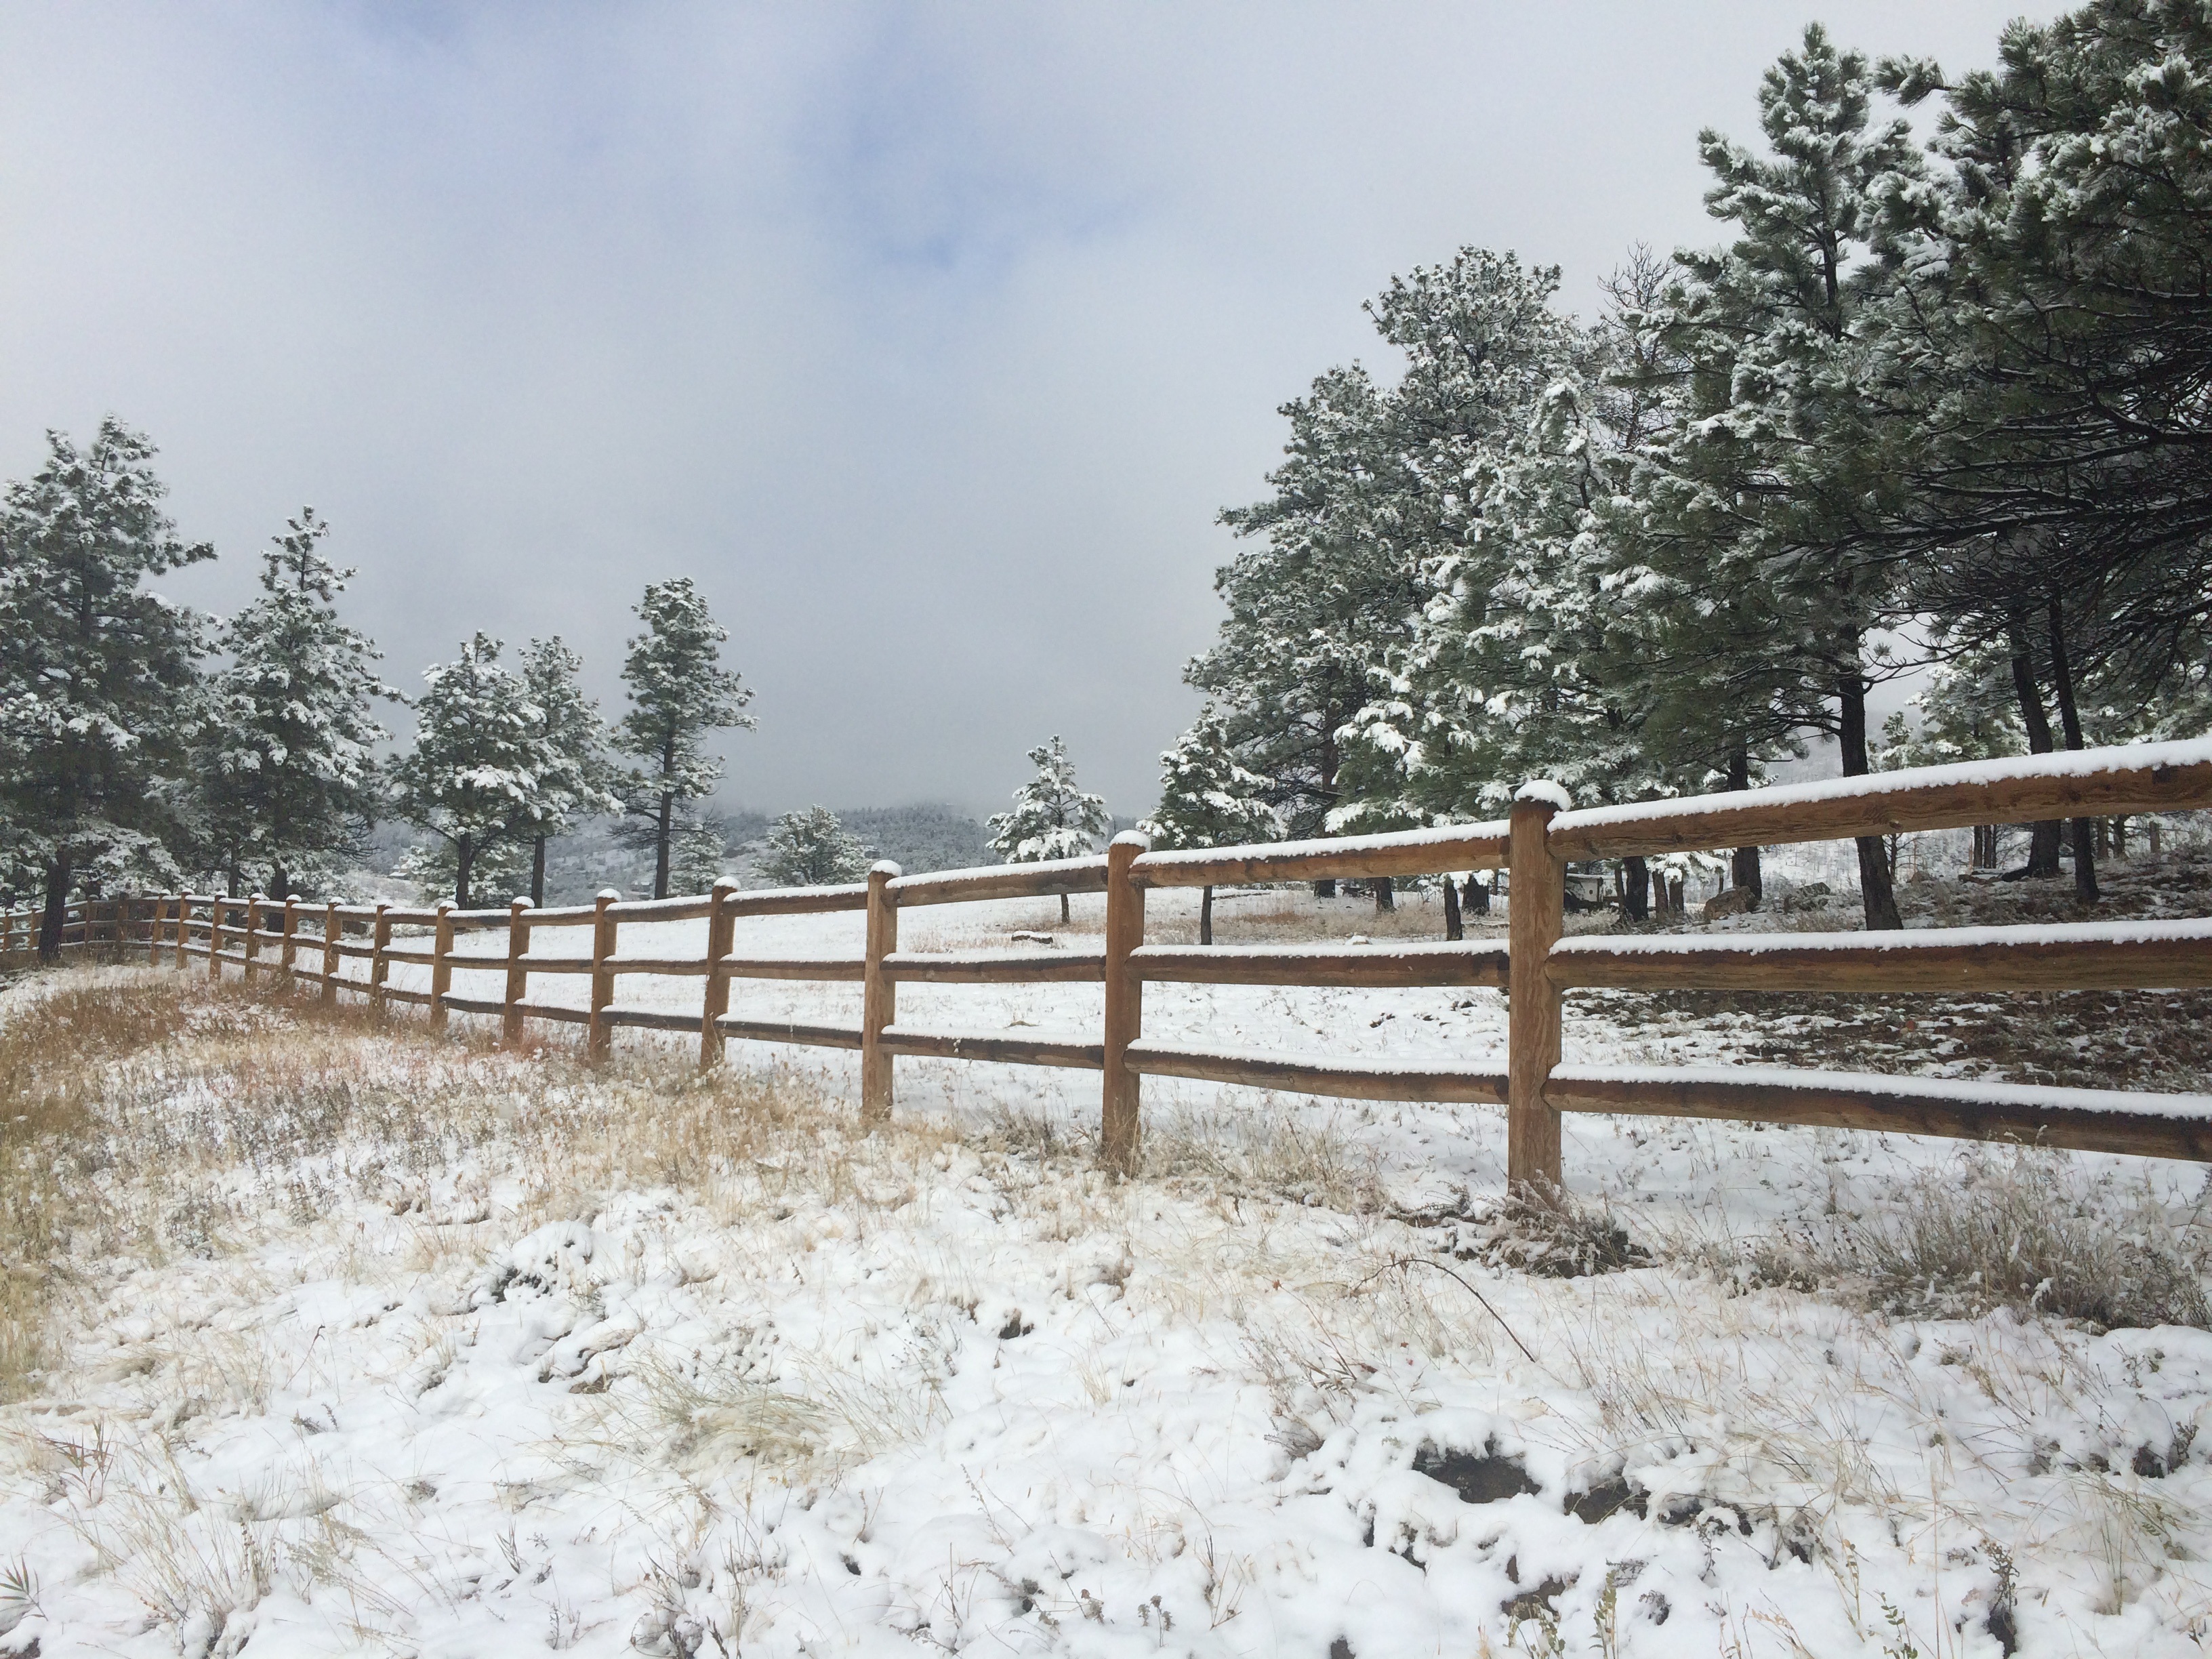
landscape, nature, outdoor, mountain, snow, winter, fence, frost, weather, america, canyon, season, snow mountain, winter landscape, landscapes, boulder, beautiful, freezing, outdoor structure, home fencing, sunshine canyon